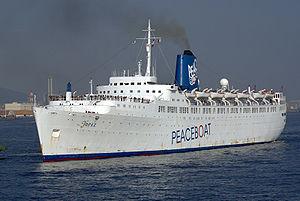
Topaz est un ancien paquebot de croisière construit en 1955, sur les chantiers navals de la Clyde, proche de Glasgow.
Epirotiki Lines est une compagnie maritime basée au Pirée fondée en 1850 par Anastassios Potamianos. En 1995, elle fusionne avec la Sun Line pour former la compagnie Royal Olympic Cruise Lines.